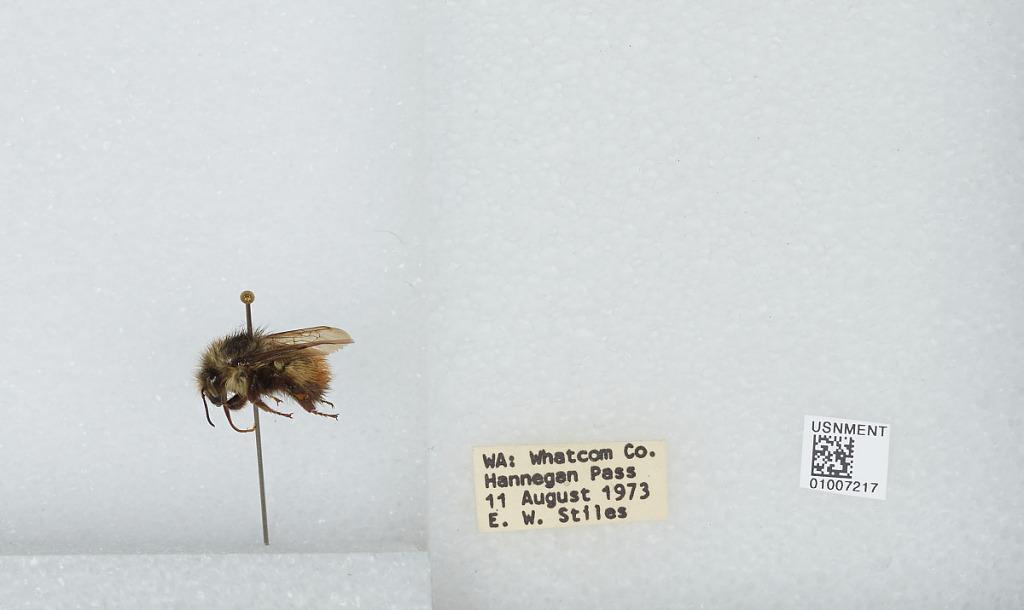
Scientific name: Bombus (Pyrobombus) flavifrons Cresson
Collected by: E. Stiles
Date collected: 1973-8-11
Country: United States
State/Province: Washington
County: Whatcom
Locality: Hannegan Pass
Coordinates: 48.8839, -121.533